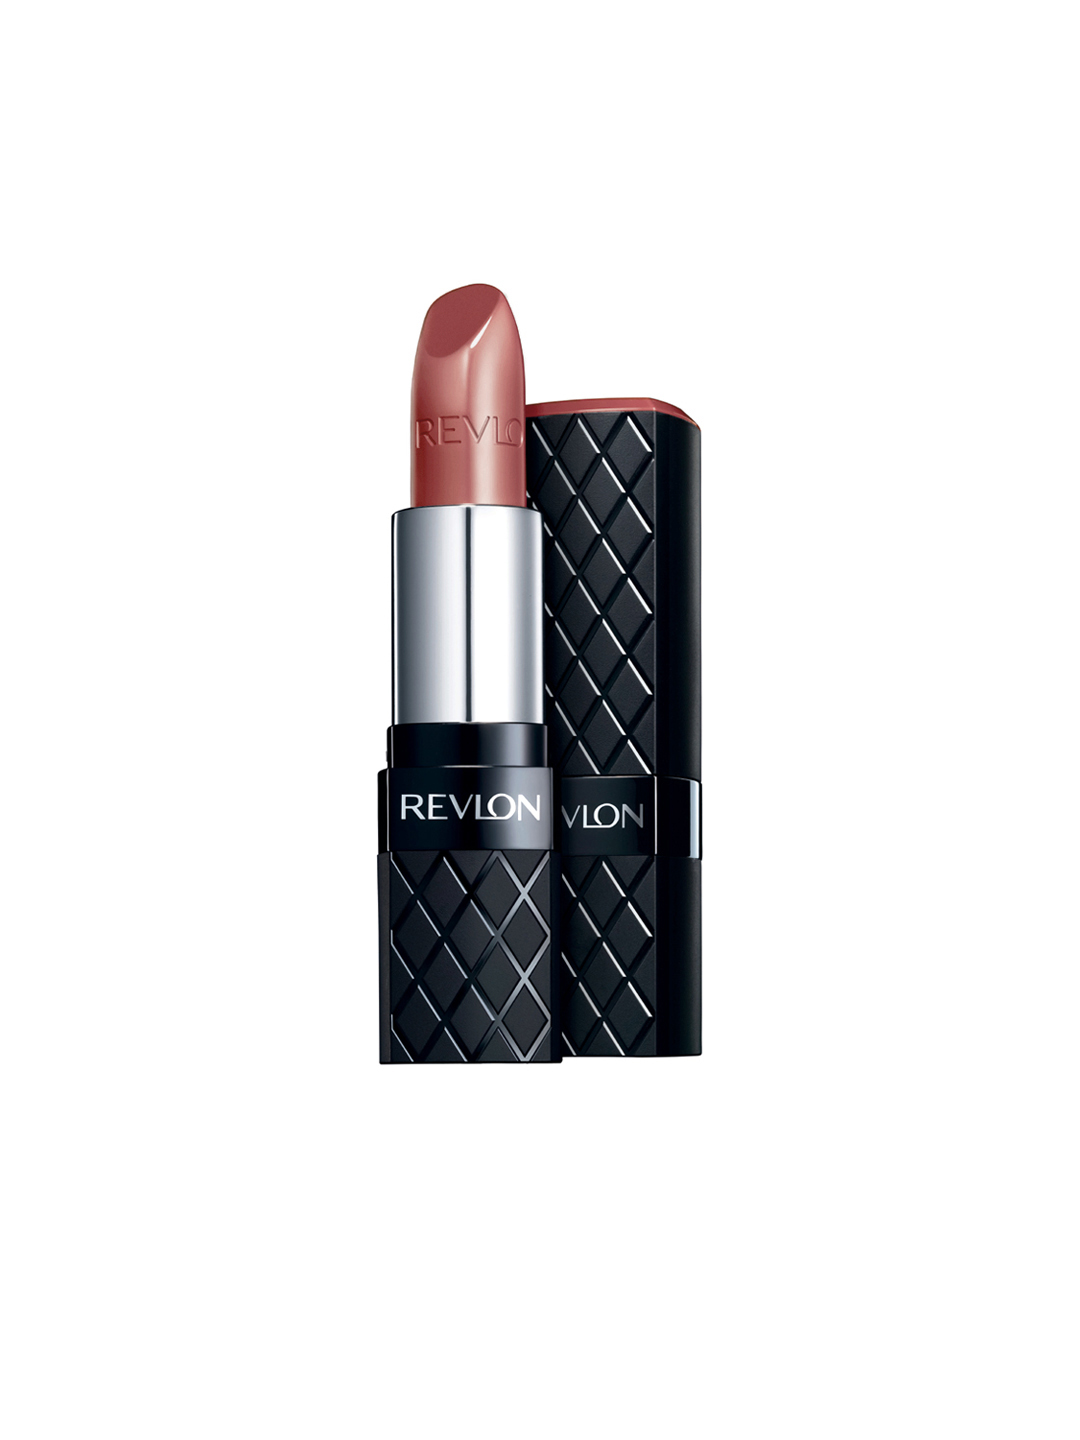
Revlon Hazelnut Colorburst Lipstick 050
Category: Personal Care / Lips / Lipstick
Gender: Women
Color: Brown
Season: Spring 2017
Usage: Casual